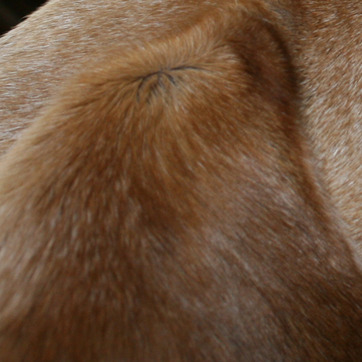
Material: other